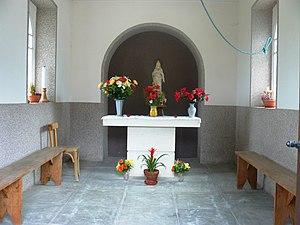
Intérieur de la chapelle-Claire
Le Bonhomme est une commune française de moyenne montagne située dans le département du Haut-Rhin, en région Grand Est.